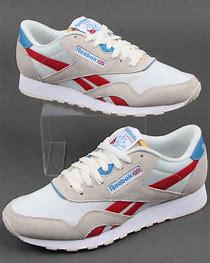
Brand: Reebok
Model: Classic